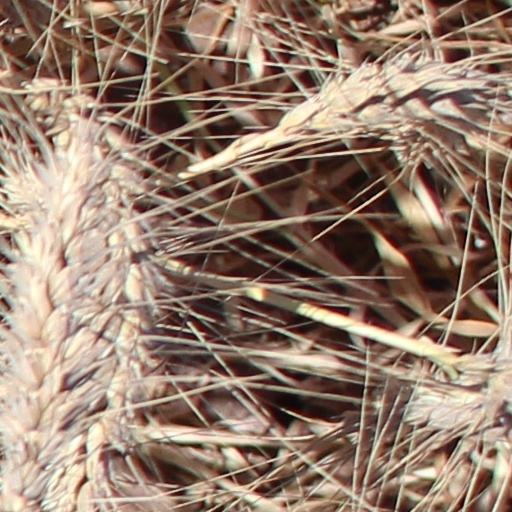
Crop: wheat